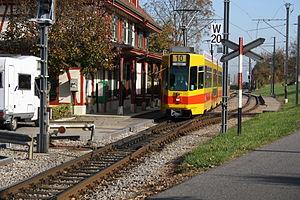
La liste des réseaux de tramways de France recense les réseaux anciens et actuels.
Leymen est une commune française située dans le département du Haut-Rhin, en région Grand Est.